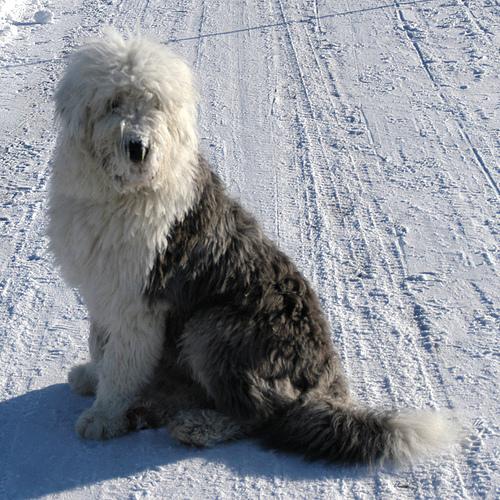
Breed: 257-n000108-Old_English_sheepdog